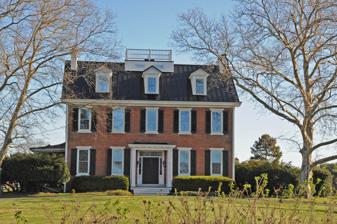
Building: Williams House (Odessa, Delaware)
Country: United States of America
Year built: 1859
Historic house in Delaware, United States United States historic place Williams House U.S. National Register of Historic Places Show map of Delaware Show map of the United States Location 993 Marl Pit Road in St. Georges Hundred, near Odessa, Delaware Coordinates 39°28′00″N 75°40′49″W / 39.466712°N 75.680315°W / 39.466712; -75.680315 Area 1 acre (0.40 ha) Built 1859 ( 1859 ) Architectural style Georgian NRHP reference No. 73000536 Added to NRHP June 4, 1973 Williams House , also known as Woodlawn and Cross House, is a historic home located near Odessa , New Castle County, Delaware .  It was built in 1859, and is 2 + 1 ⁄ 2 -story, five-bay, brick dwelling with a gable roof in the Georgian style. It was listed on the National Register of Historic Places in 1973. References